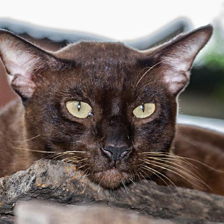
Label: animals